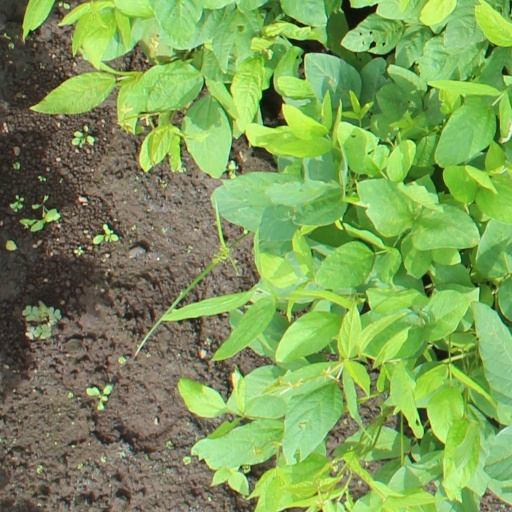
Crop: soybean